Dimitrija Čupovski

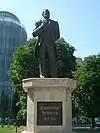
Monument of Čupovski on the Macedonia Square in Skopje.

Dimitrija Čupovski was born in the village of Papradište in the Ottoman Empire, present-day Čaška Municipality, North Macedonia. Before Čupovski was born, his father had been killed by Albanian mercenaries. When he was 10 years old his village was burned by Kachaks, and he and his family settled in Kruševo, his mother's birthplace. After learning the painting trade, he and his brothers left for Sofia in 1892 in search of work. Čupovski worked there during the day and visited the school organized by Dame Gruev, Petar Pop Arsov and others from the Young Macedonian Literary Society.